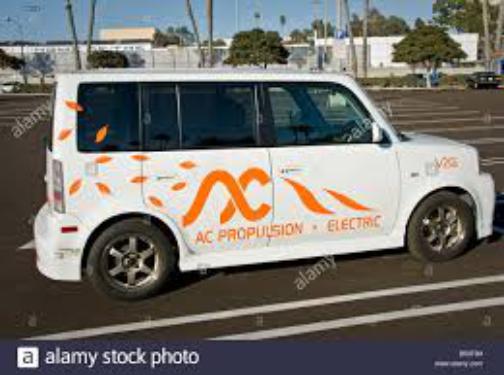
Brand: ac propulsion
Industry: Transportation